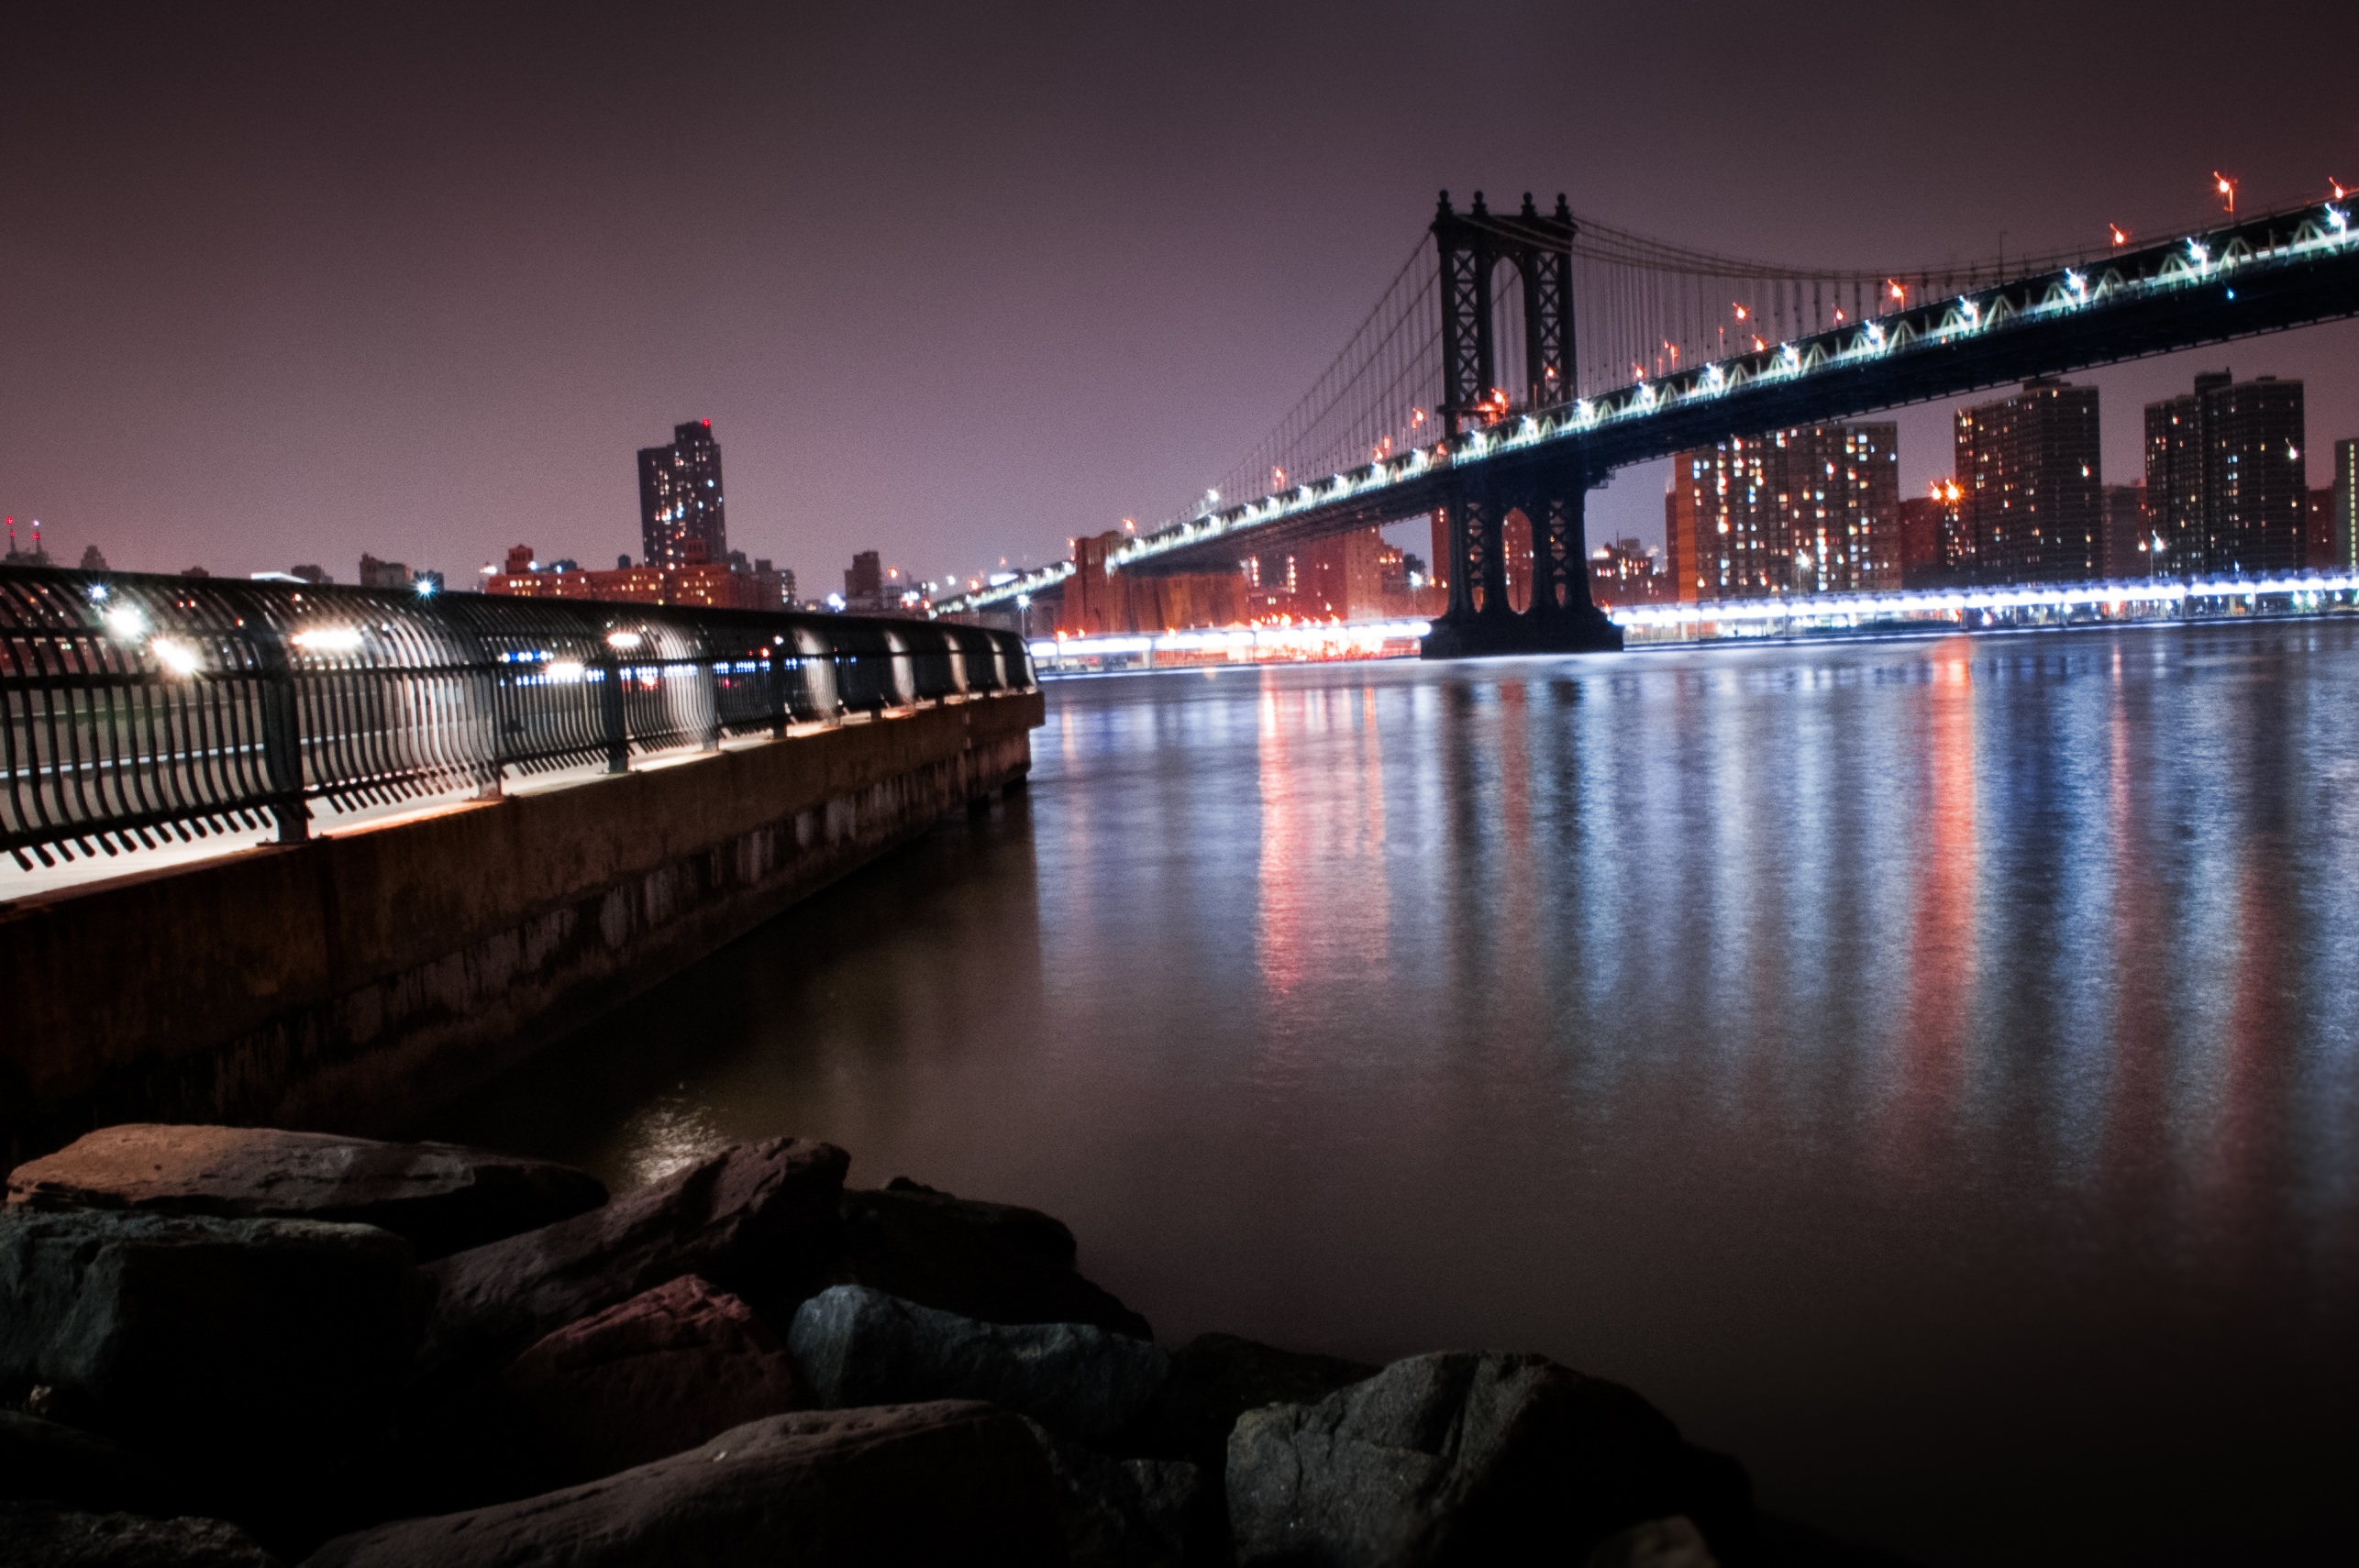
water, light, sunset, bridge, skyline, night, morning, dawn, river, cityscape, dusk, evening, reflection, darkness